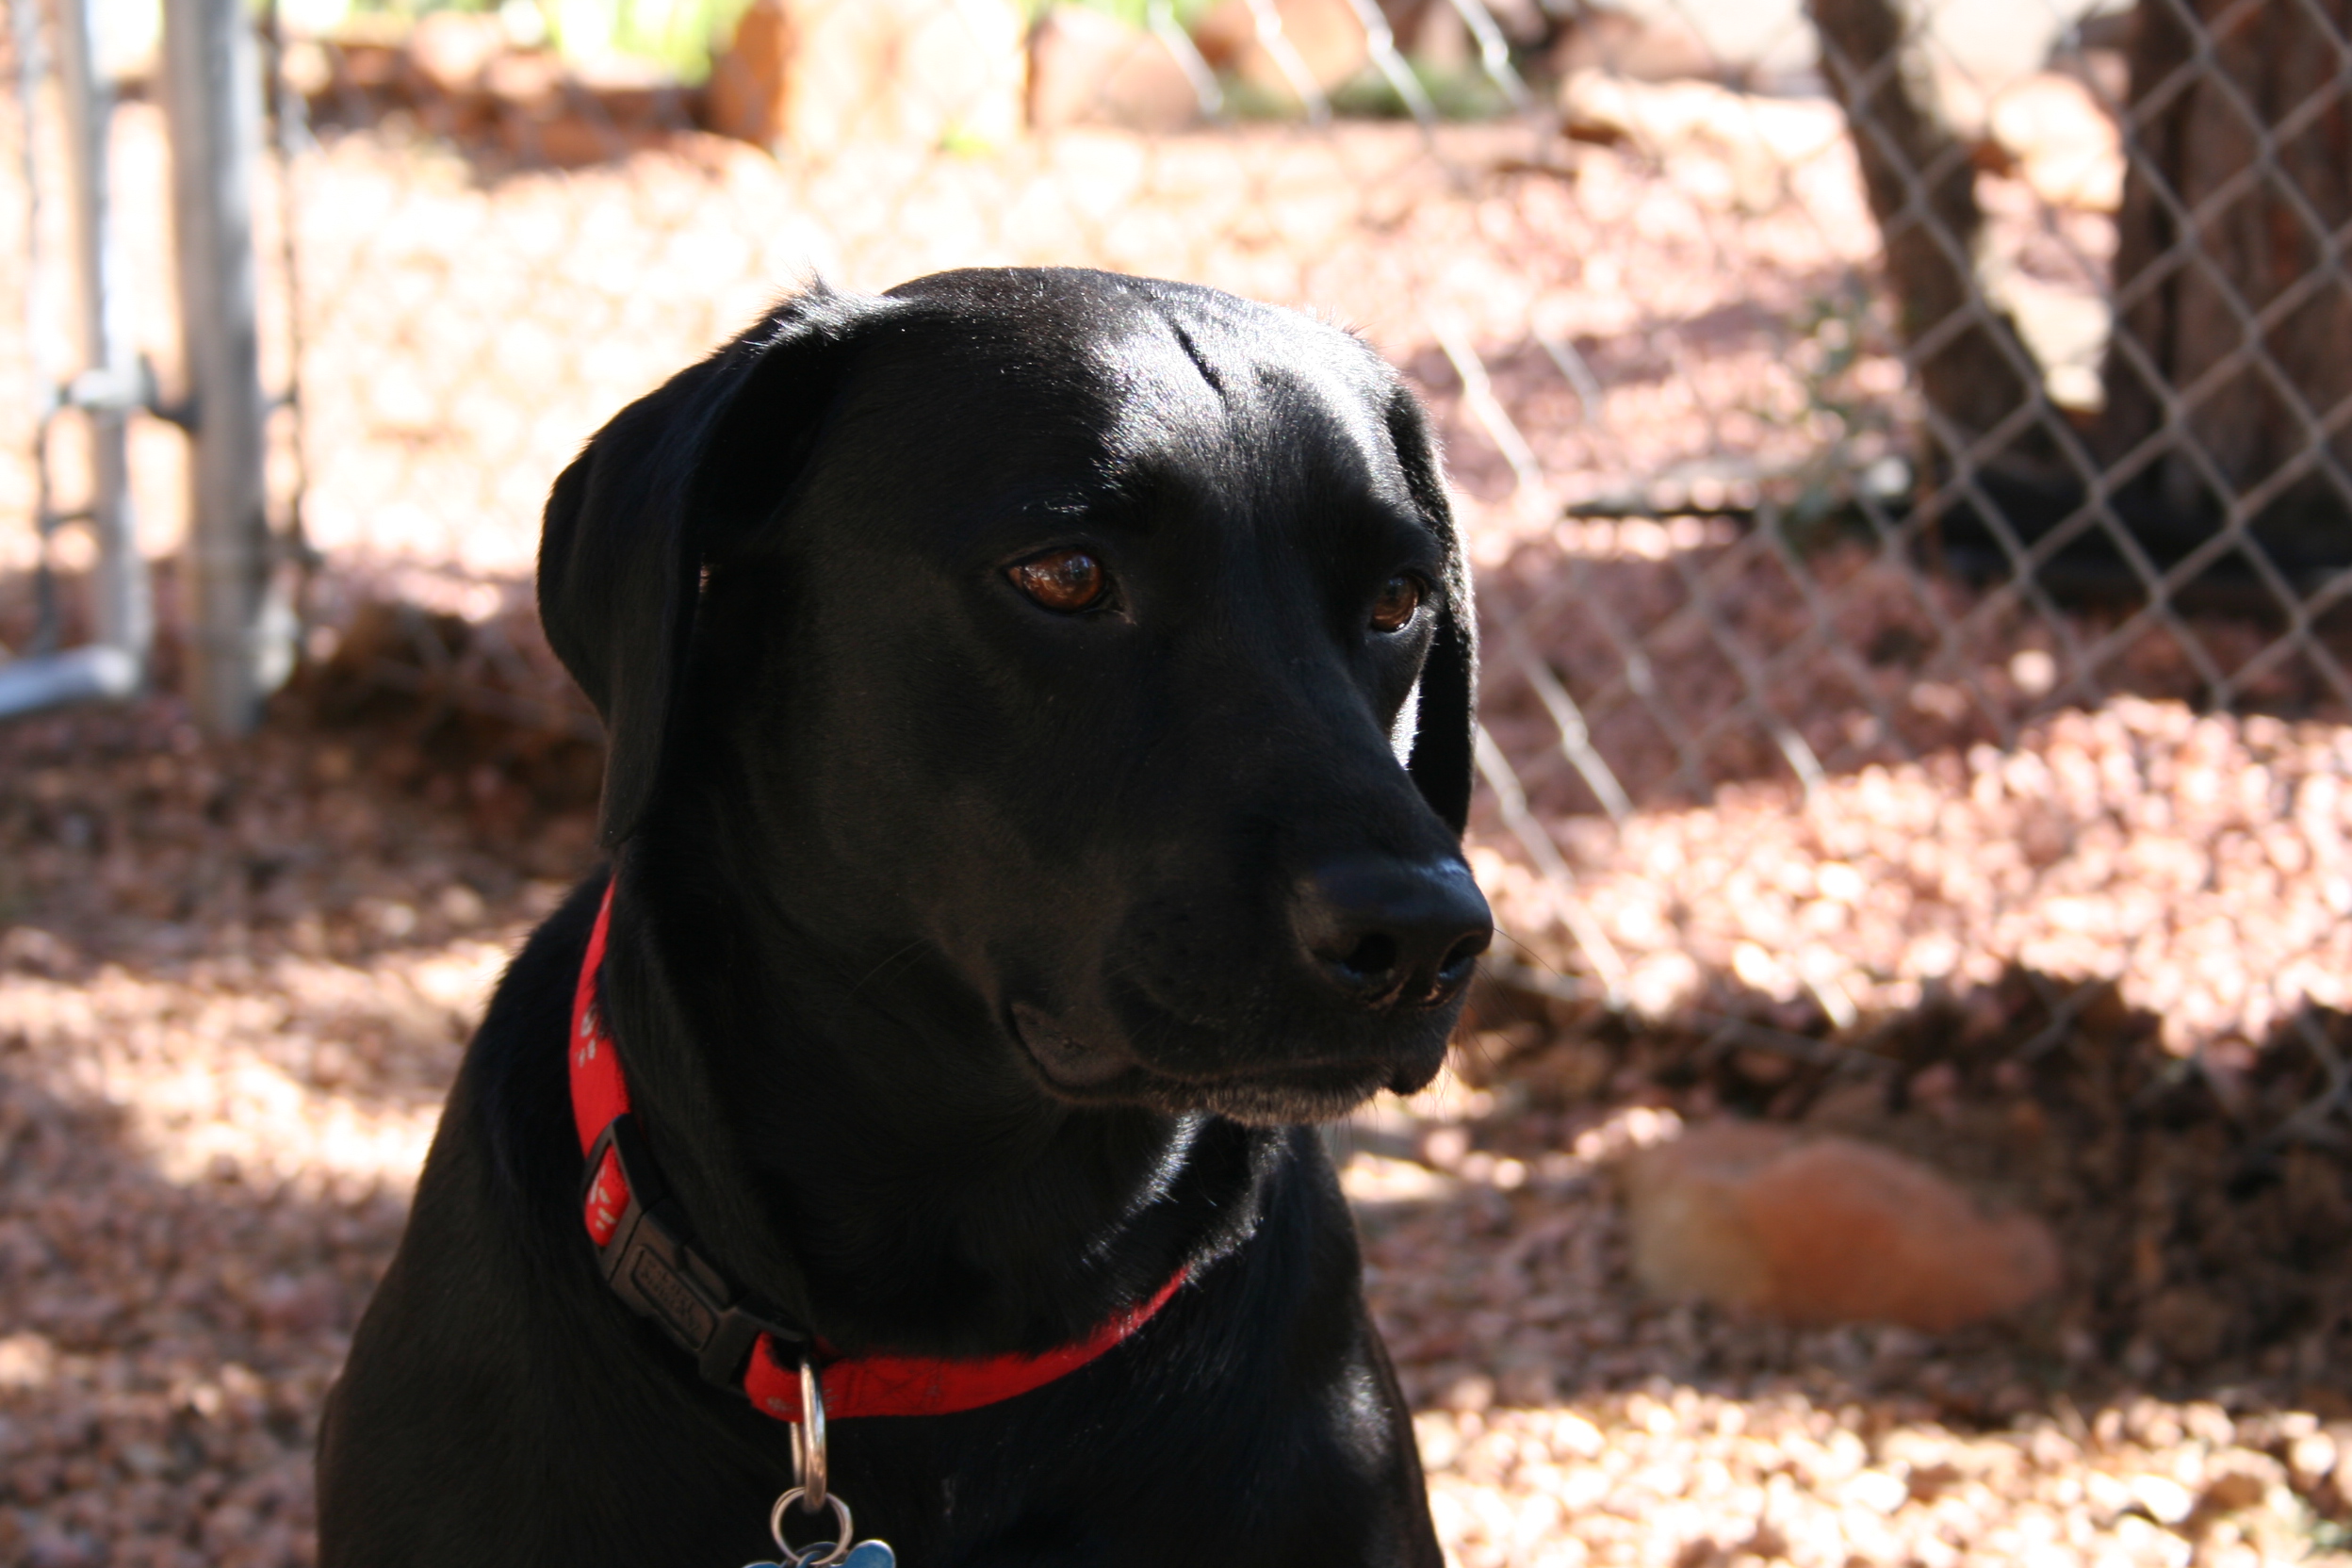
puppy, dog, mammal, black, vertebrate, labrador retriever, strawberryaz, cadu, dog like mammal